Burundi–Rwanda relations

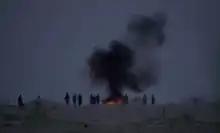
Cremation of those killed in the aftermath of the failed Tutsi rebel invasion, January 1964

After another Tutsi rebel invasion in late December 1963, the Rwandan government purged moderate Hutu and leading Tutsi politicians. Rwandan Tutsi in general also became targets of mass killings, with the estimated death toll ranging from 1,000 to 20,000. More Tutsi fled to escape the violence, thousands of whom went to Burundi.